Hwang Ui-jo

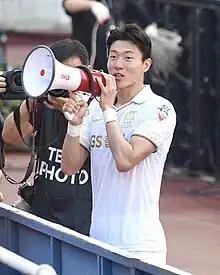
Hwang with FC Seoul in 2023

Hwang Ui-jo (born 28 August 1992) is a South Korean professional footballer who plays as a striker for Süper Lig club Alanyaspor and the South Korea national team.